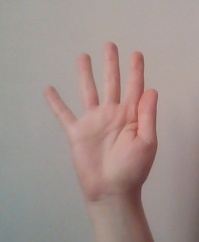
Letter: sheen